François Alexandre Pierre de Garsault

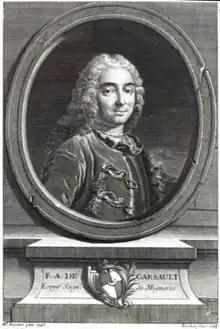

François Alexandre Pierre de Garsault was a French botanist, zoologist and painter. de Garsault was born on 16 April 1691 in Aix-en-Provence, France and died on 3 August 1778 in Paris, France. de Garsault was a member of the French Academy of Sciences.